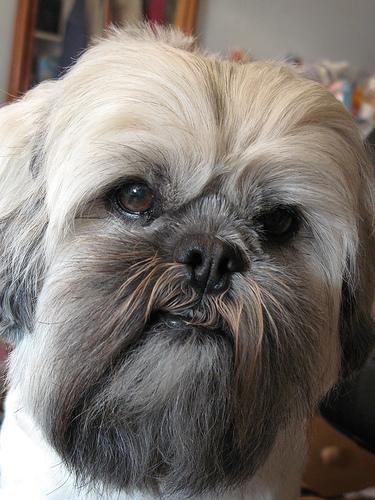
Lhasa